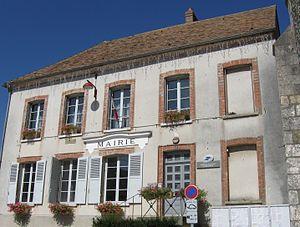
Mairie de Montigny-Lencoup. (Seine-et-Marne, région Île-de-France).
Montigny-Lencoup est une commune française située dans le département de Seine-et-Marne en région Île-de-France.